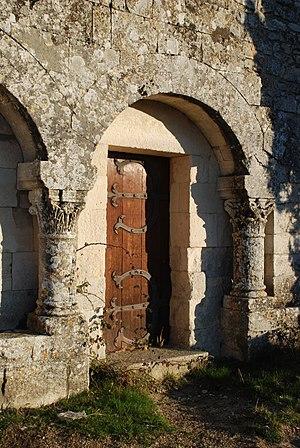
France - Provence - Chapelle Saint-Paul de Saint-Michel-l'Observatoire
La chapelle Saint-Paul est une chapelle romane située à Saint-Michel-l’Observatoire dans le département français des Alpes-de-Haute-Provence en région Provence-Alpes-Côte d'Azur.